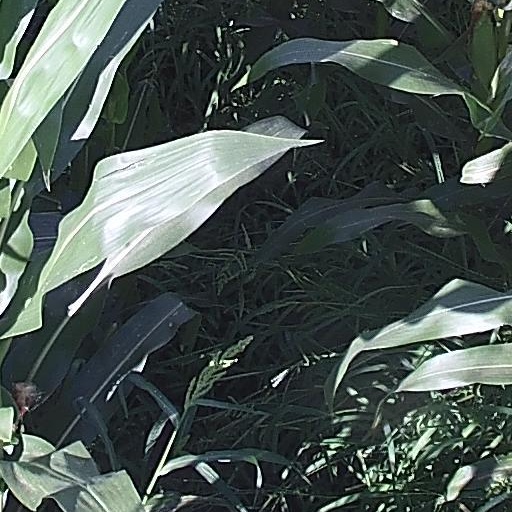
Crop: maize; corn